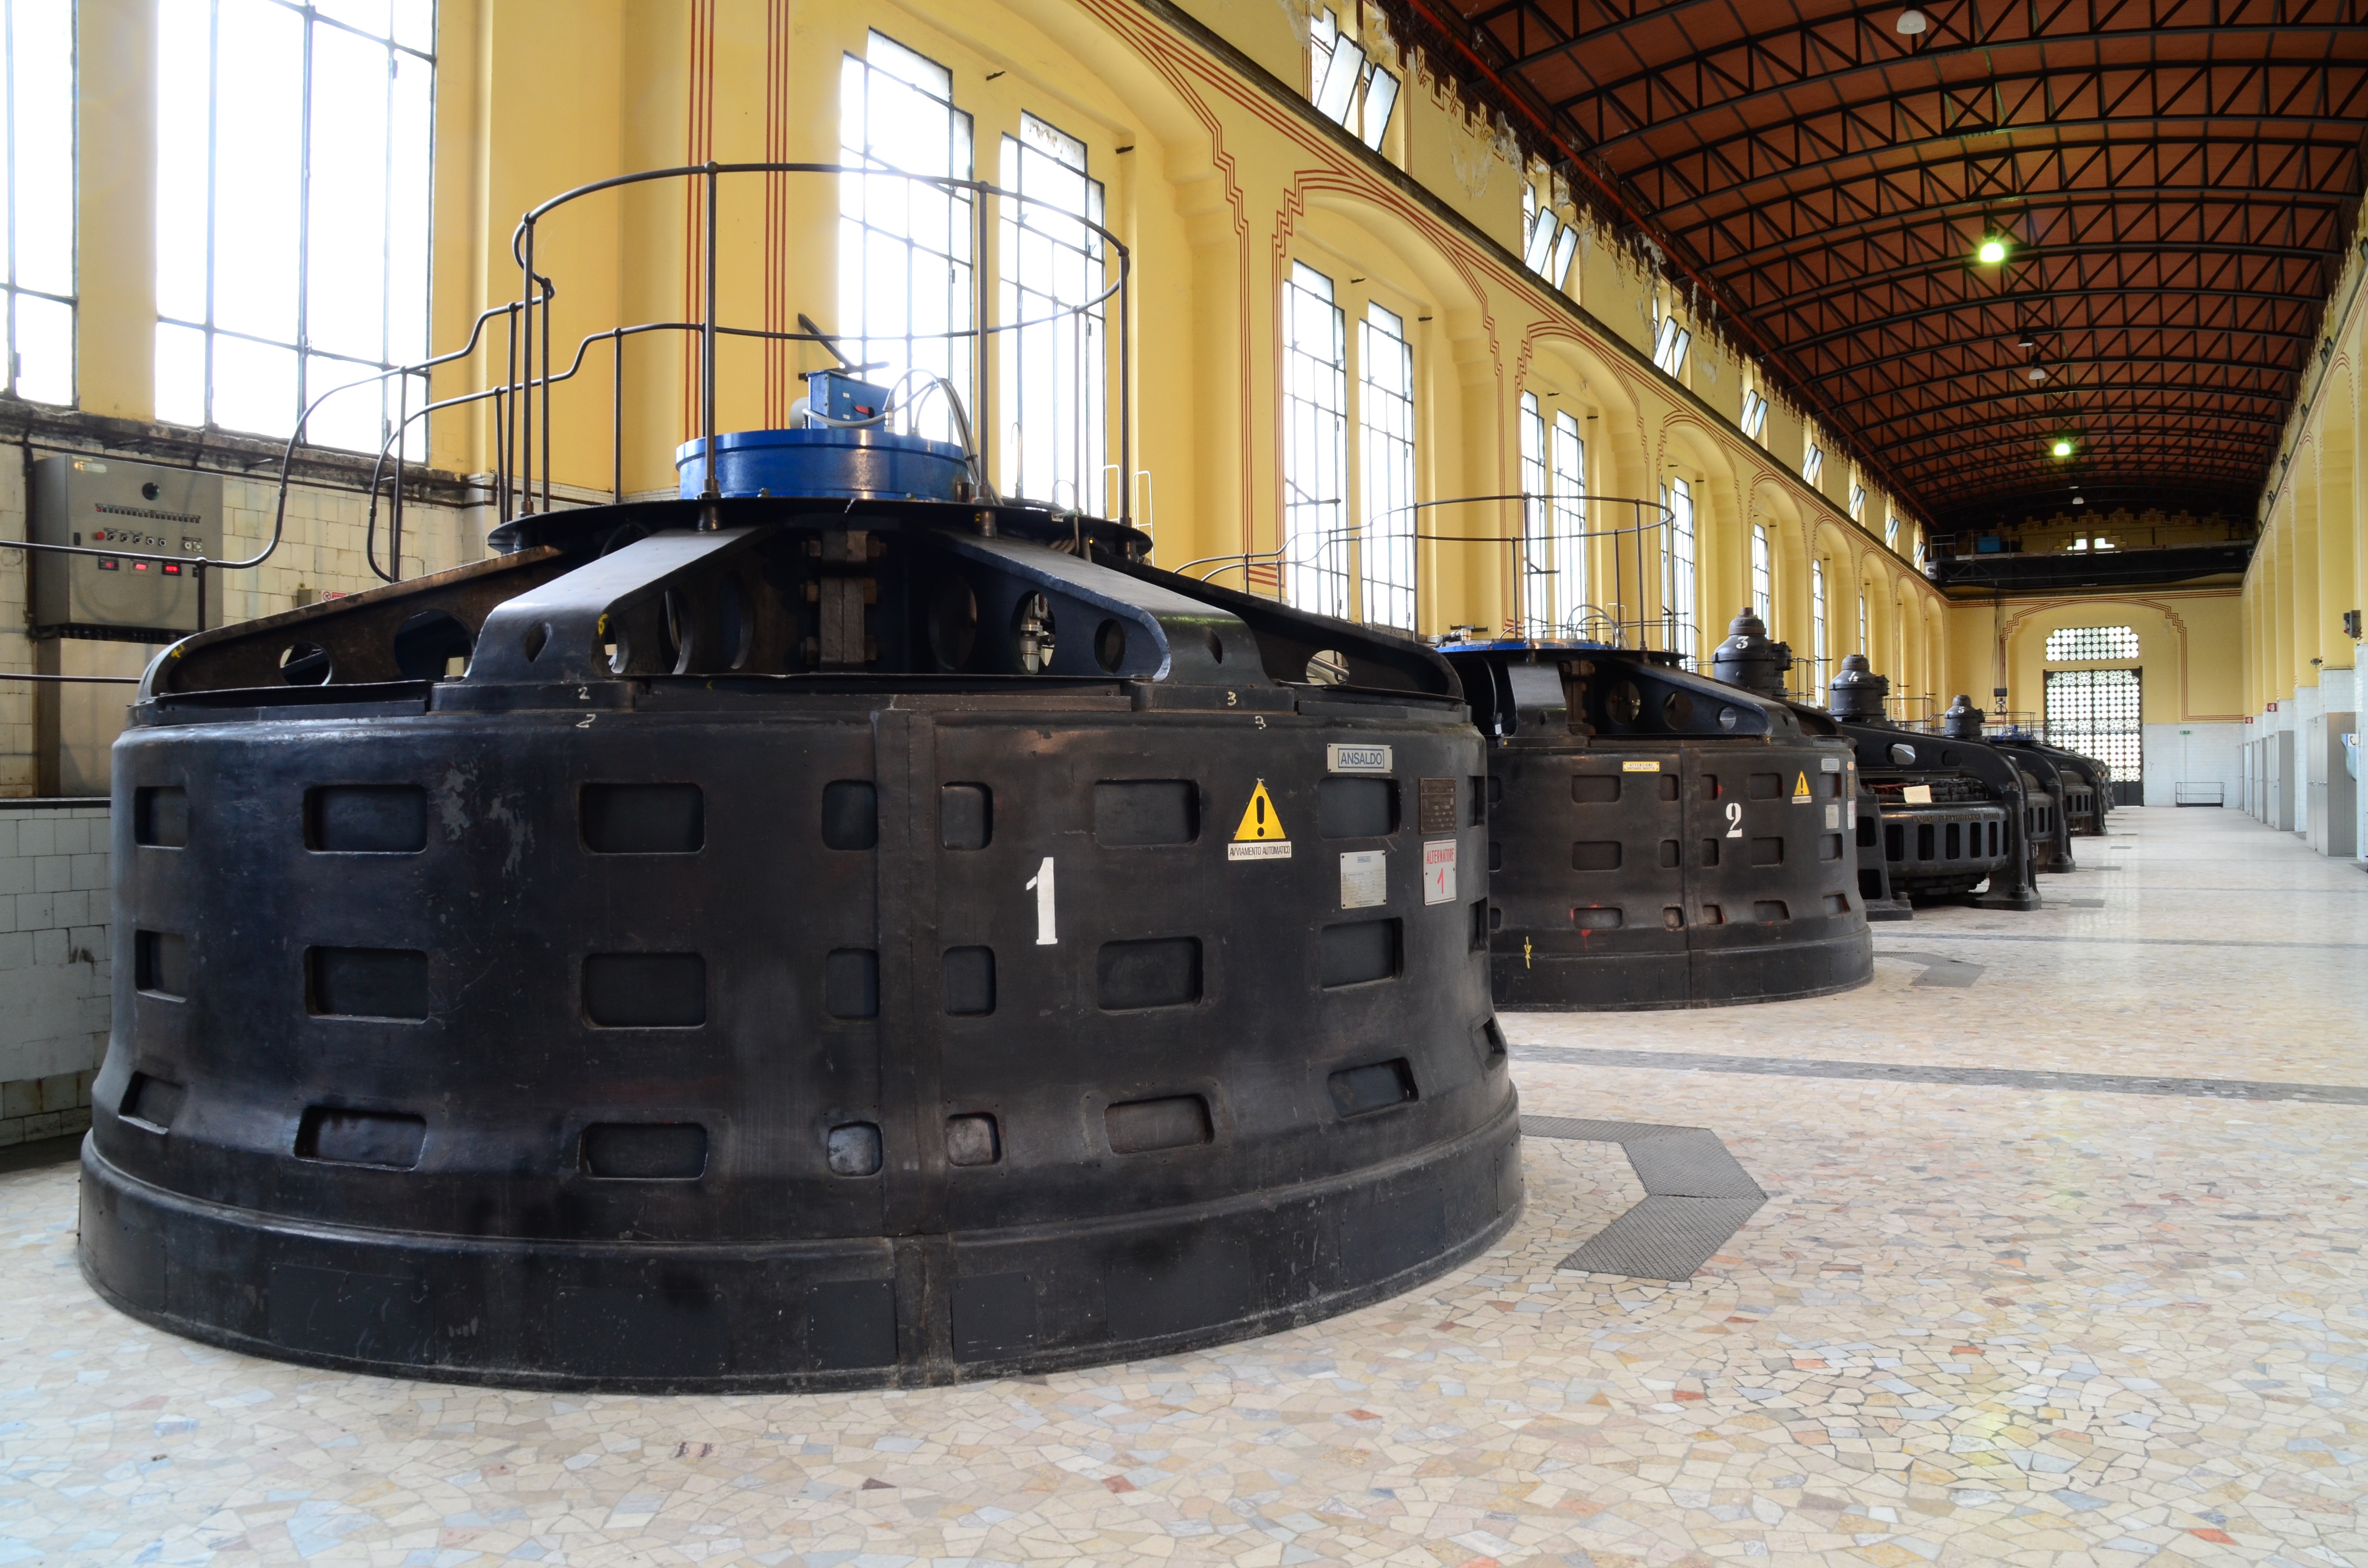
water, river, vehicle, italy, dam, turbine, generator, energy, hydroelectric, alternator, taccani, trezzo sull adda, centrale, hydroelectric river, adda, electric current, alternating, enel, man made object